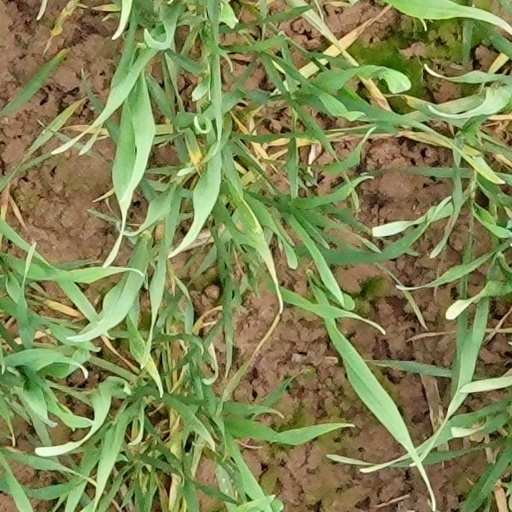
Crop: wheat